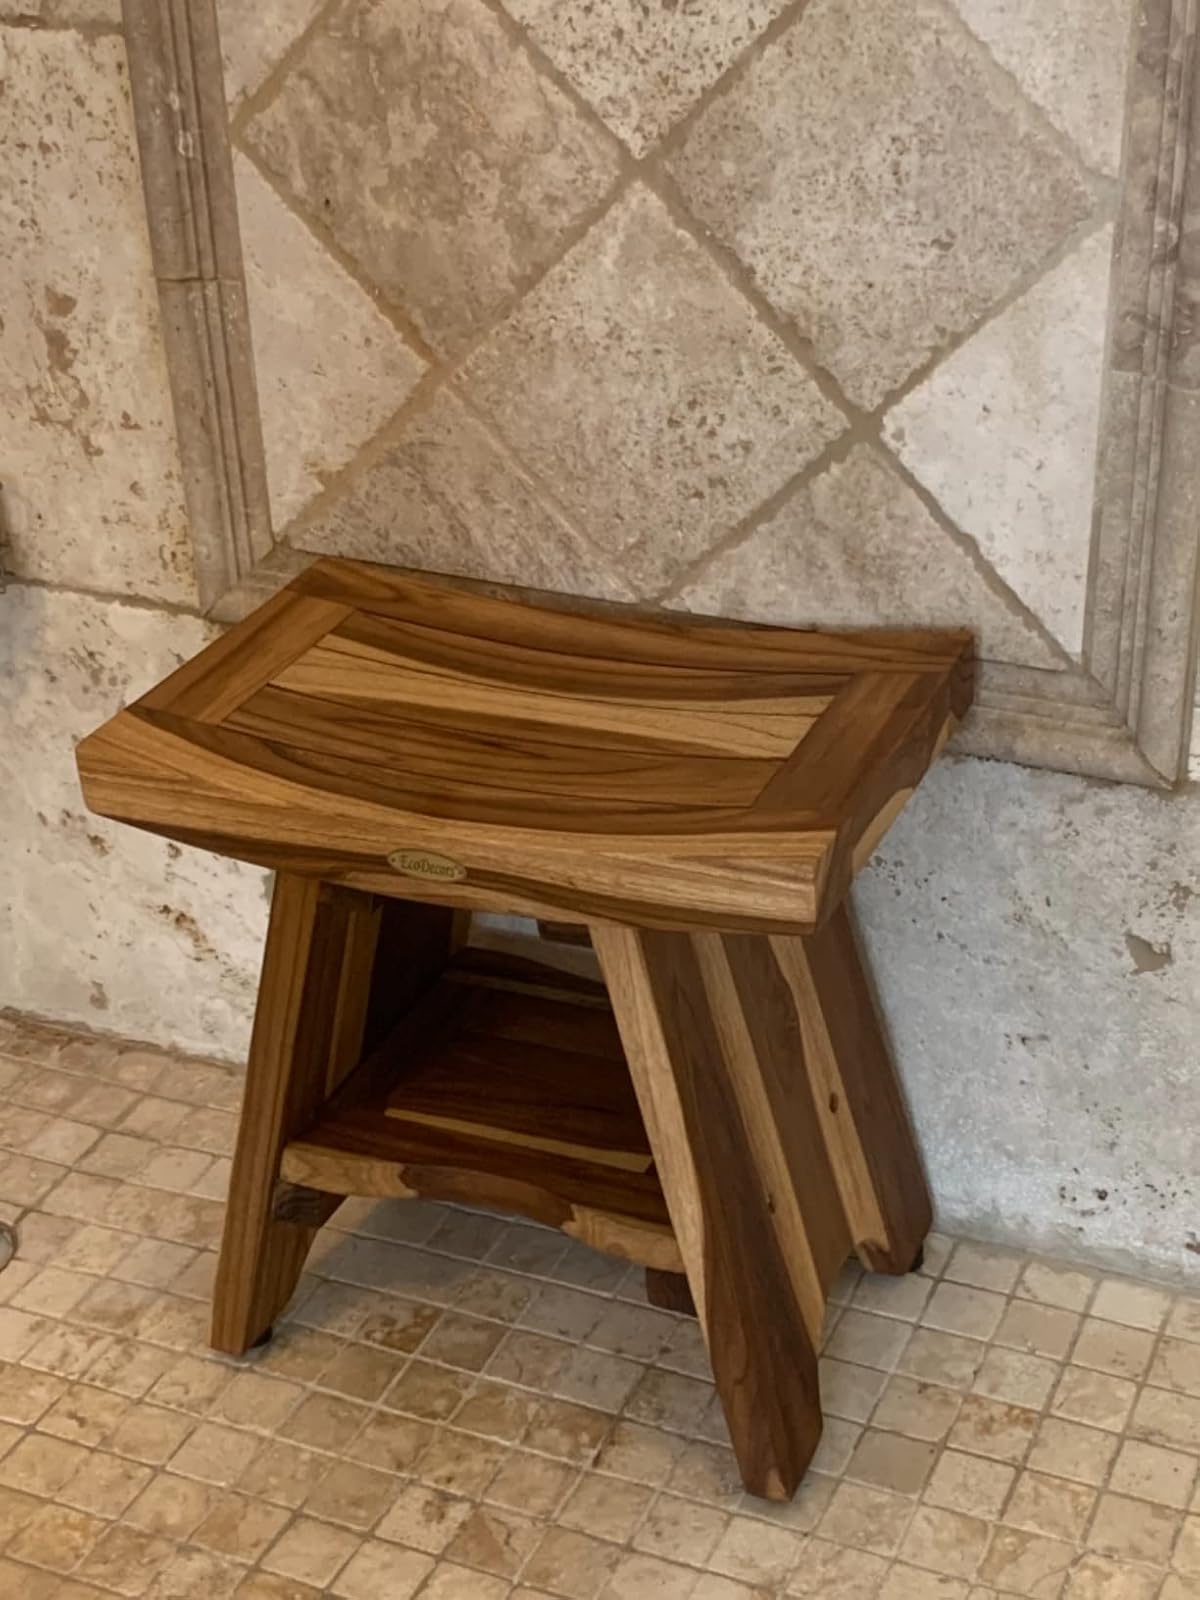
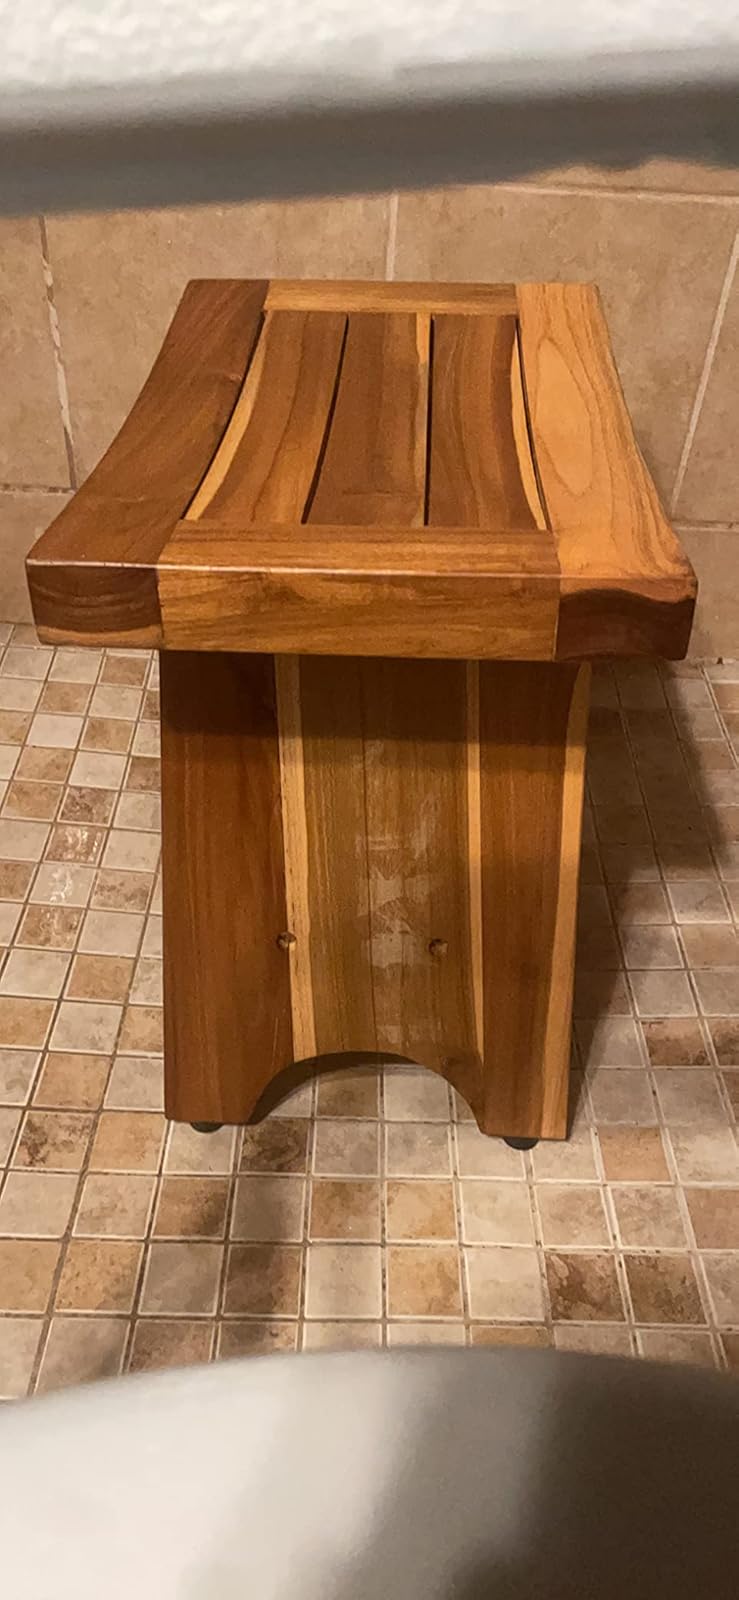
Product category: stool
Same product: yes